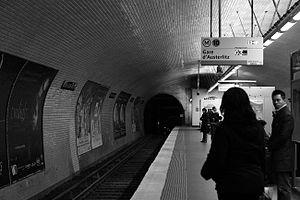
Station Michel-Ange - Molitor sur la ligne 10 du Métro de Paris